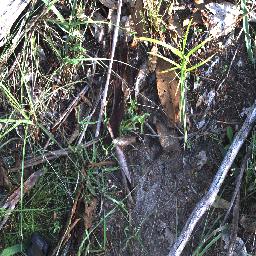
Label: negative